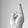
ASL letter: R